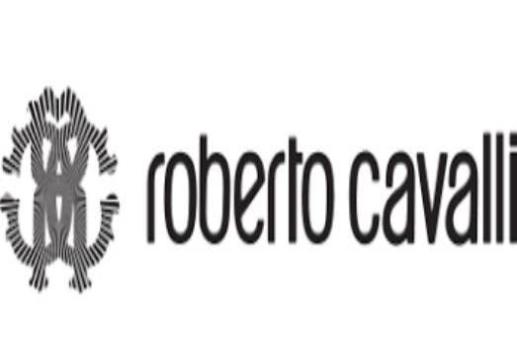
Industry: Clothes